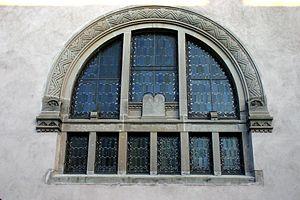
Synagogue de Schirmeck
La synagogue de Schirmeck est un monument historique situé à Schirmeck, dans le département français du Bas-Rhin.